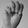
ASL letter: M